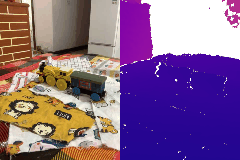
Label: train